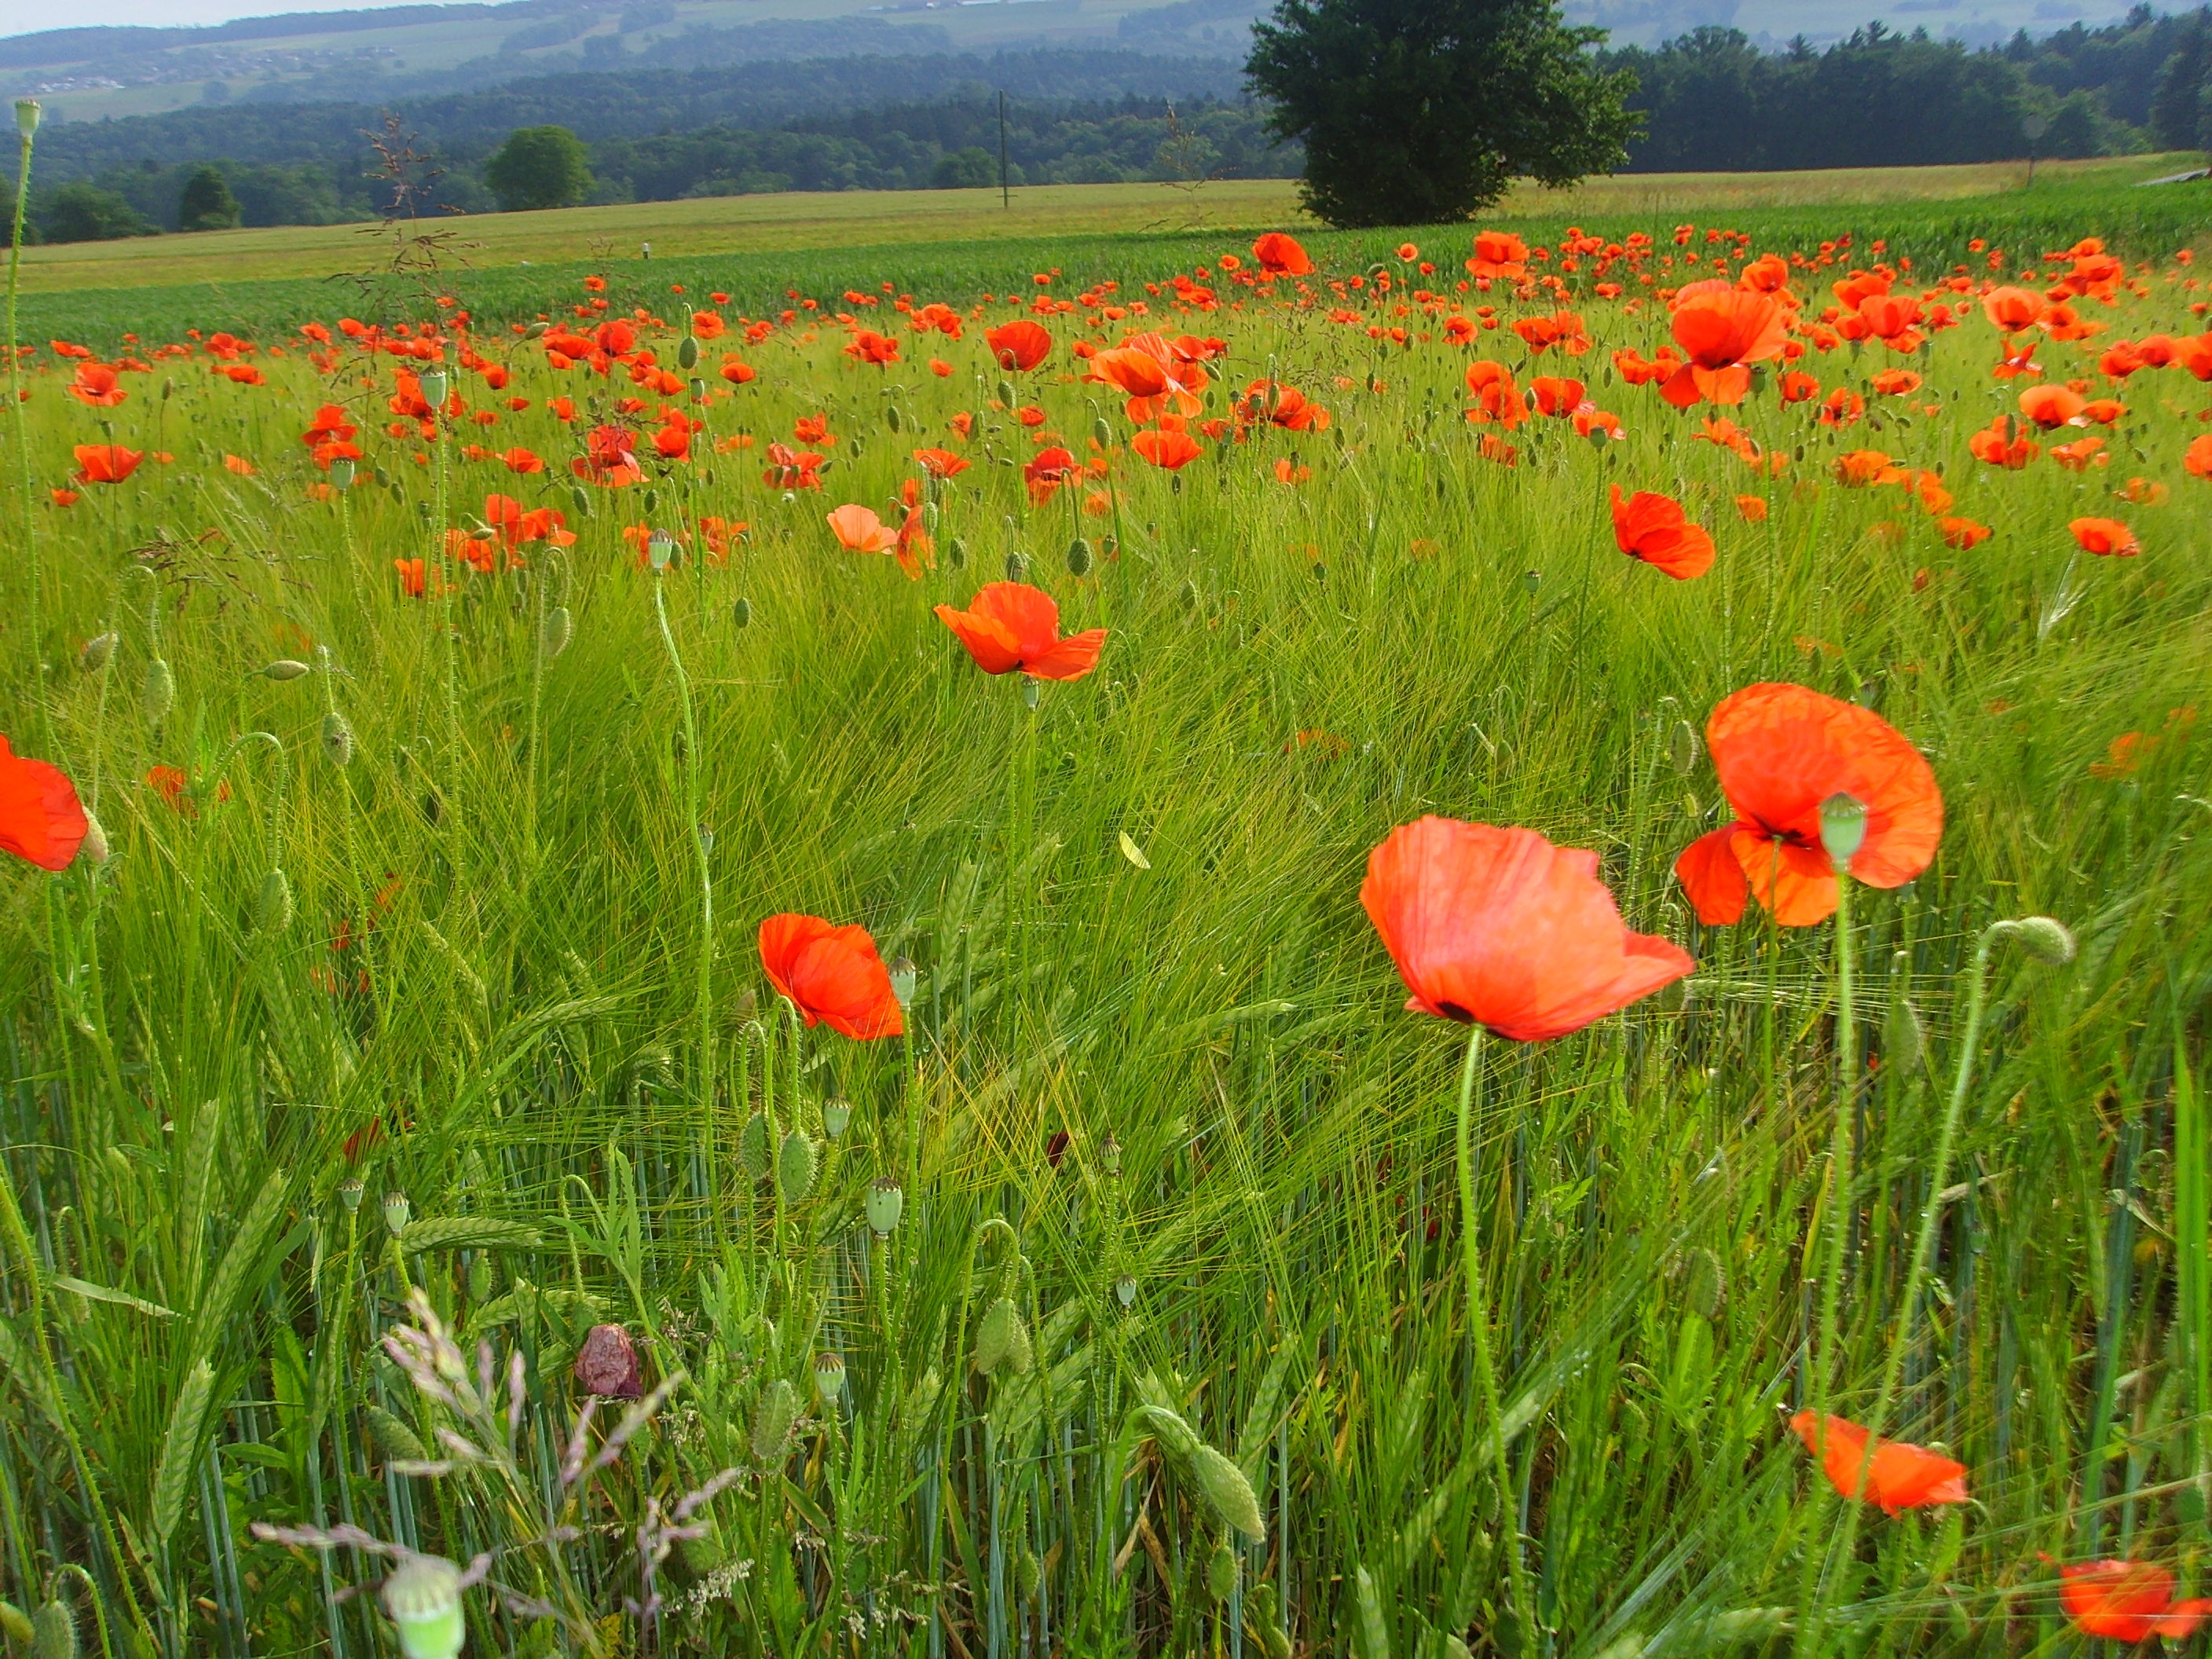
grass, plant, field, meadow, prairie, flower, pasture, flora, plain, wildflower, klatschmohn, grassland, poppy, habitat, coquelicot, summer meadow, flowering plant, field of poppies, eschscholzia californica, natural environment, land plant, poppy family